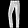
Label: Trouser